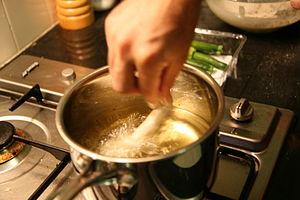
Les beignets de fleurs de courgette sont une spécialité de la cuisine provençale, du Pays niçois, d'Italie et des pays des Balkans, faits de fleurs de courgettes, enveloppées de pâte à frire.